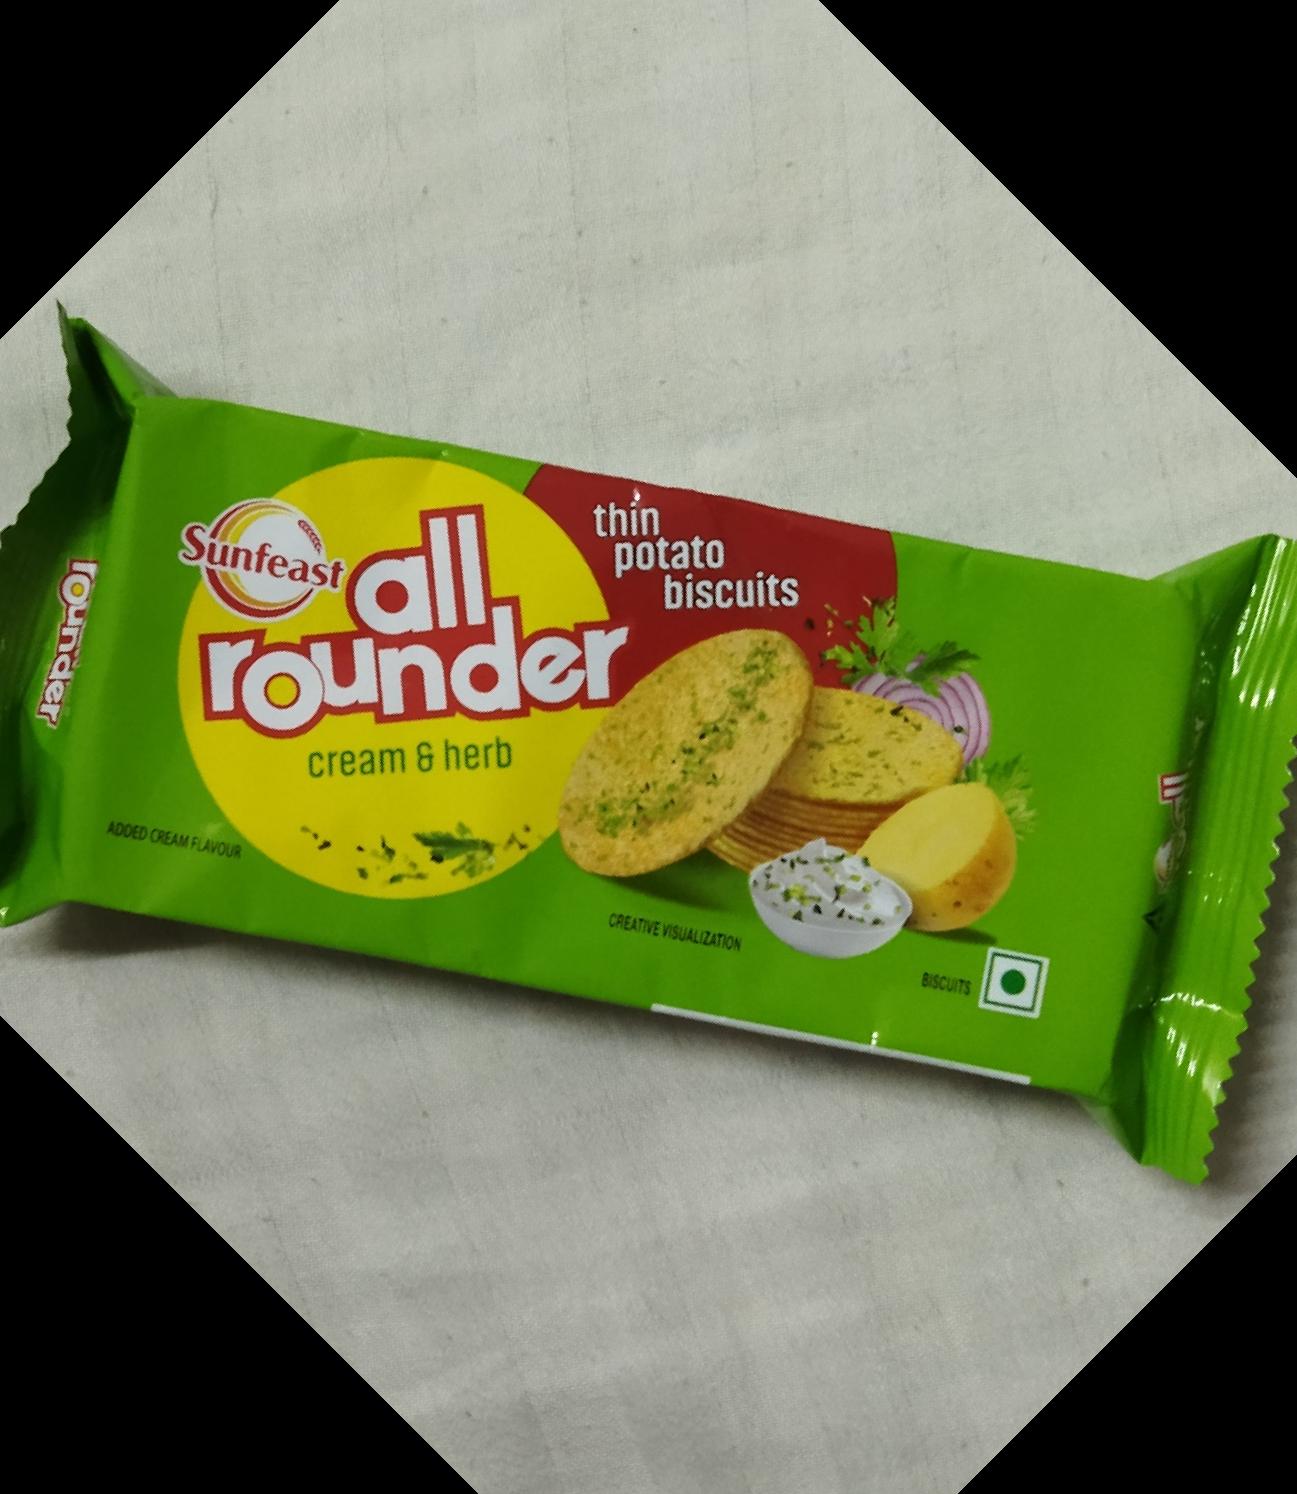
Label: plastics